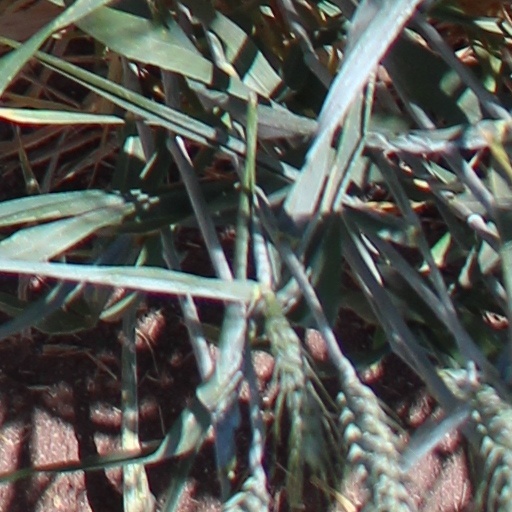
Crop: wheat